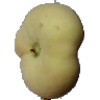
Label: peach_flat